Moses Michael Hays

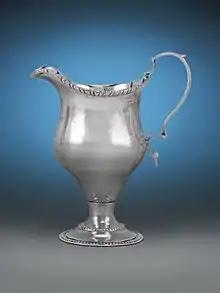
Silver Cream Jug by Paul Revere specially crafted for banker and philanthropist Moses Michael Hays. Stamped "REVERE". Circa 1783

The Hays family left Newport for Boston ahead of the British occupation in 1776. He opened a shipping office in Boston and was among the first merchants there to underwrite shipbuilding, trade and insurance to newly opened Far Eastern markets. In 1784, Hays became a founder and the first depositor of the Massachusetts Bank, still doing business today as part of the Bank of America.